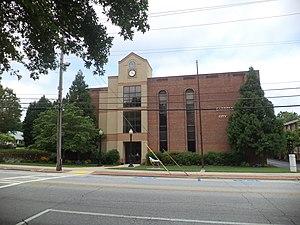
La ville américaine de Carrollton est le siège du comté de Carroll, dans l’État de Géorgie. Lors du recensement de 2010, sa population s’élevait à 24 388 habitants.